Anthropos (journal)

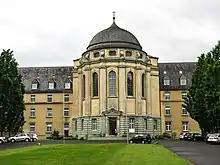
Missionshaus St. Augustin, the current location of the Anthropos Institute

Schmidt always wanted to have an institution behind the journal. It took him 25 years to create the Anthropos Institute, but the interbellum conditions limited the possibilities, so a regular editorial structure was only put into place in 1962, when Anthropos moved to in Germany. In the meantime, after the Anschluss in 1938, Anthropos was operating out of Posieux in Switzerland (for more than 60 years the printing continued to be done in Swiss Fribourg, even after the move of editorial staff to Germany).